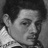
Emotion: neutral